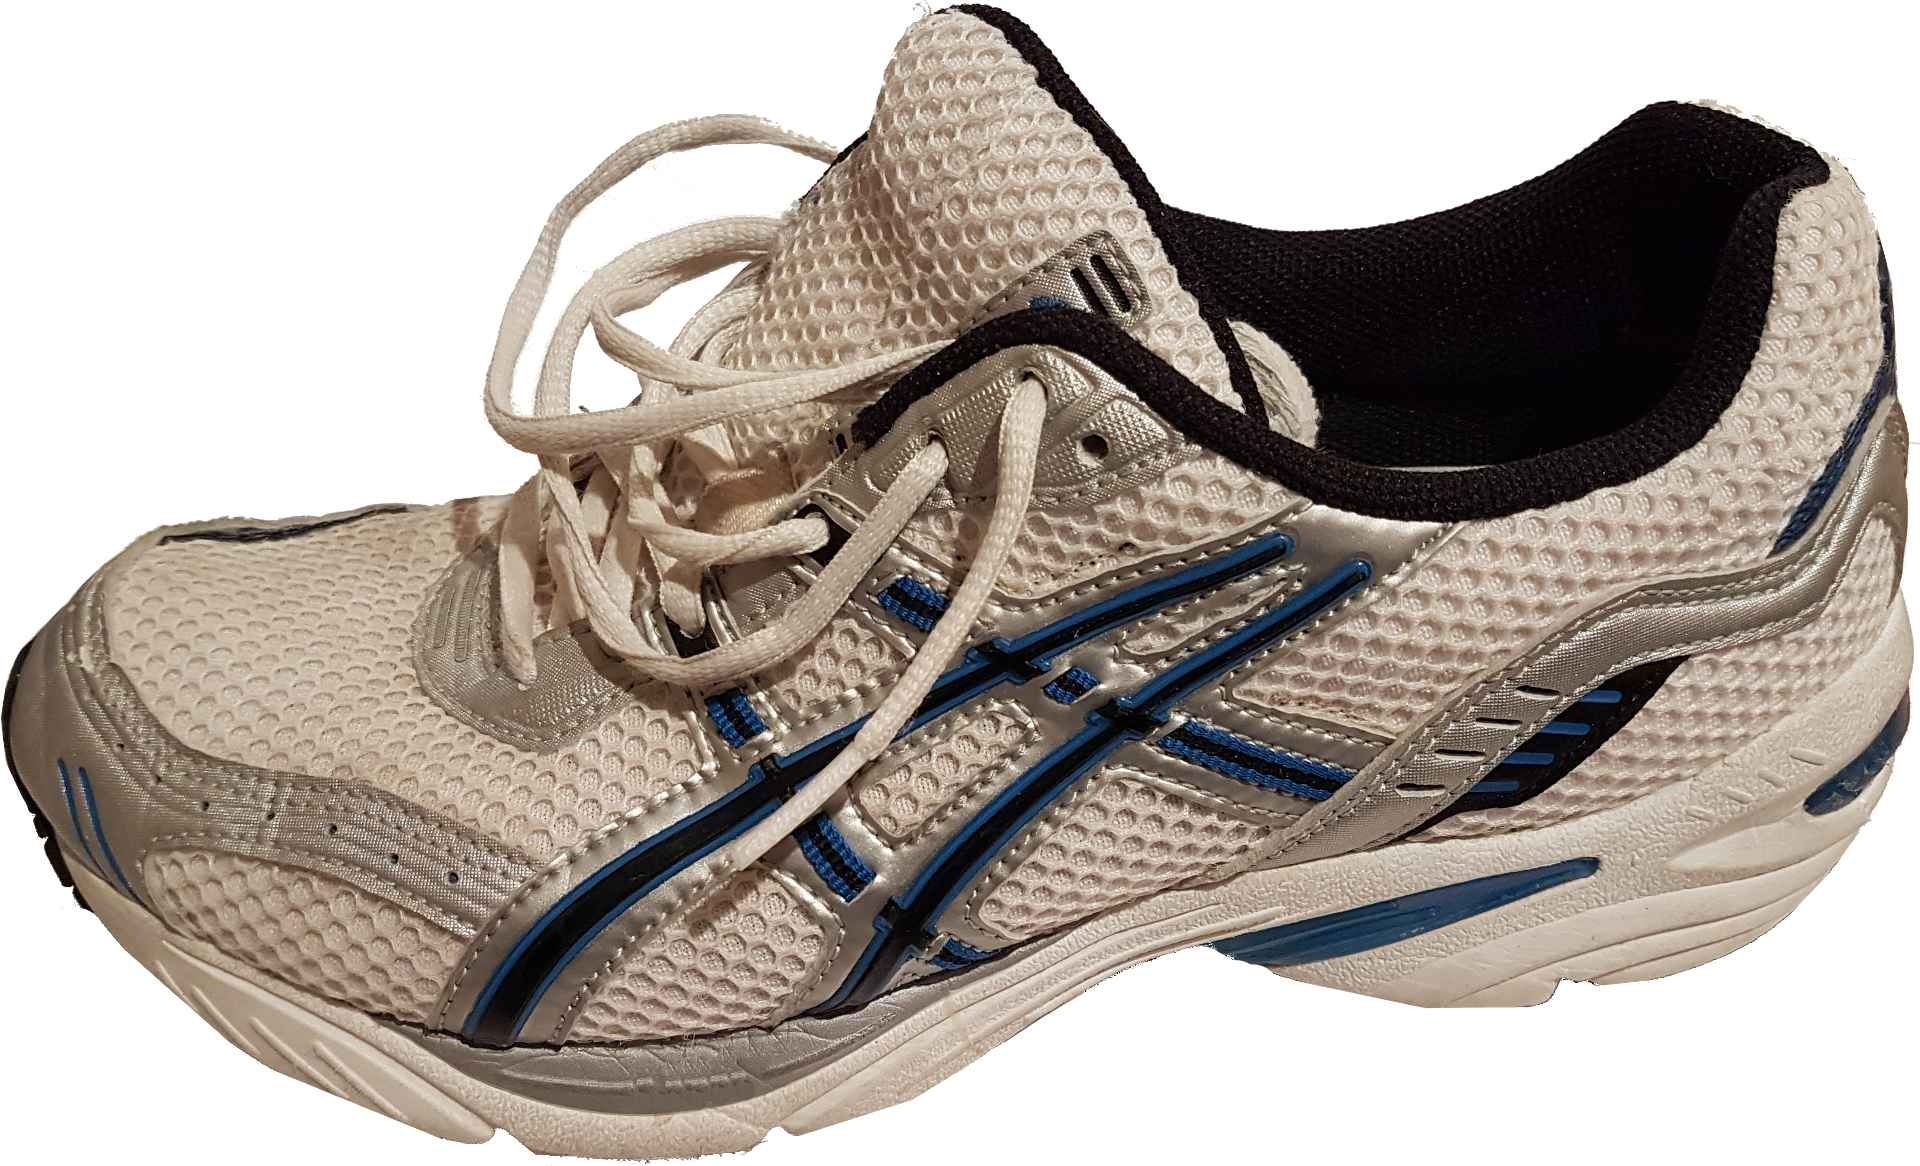
shoe, white, isolated, male, running shoe, product, footwear, outdoor shoe, athletic shoe, walking shoe, cross training shoe, left foot, unlaced